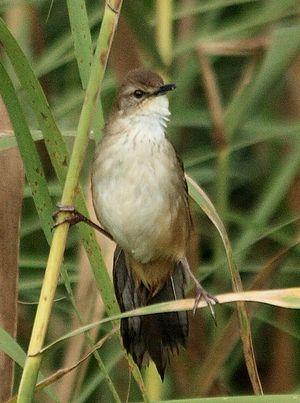
La Bouscarle caqueteuse est une espèce d'oiseaux de la famille des Locustellidae.